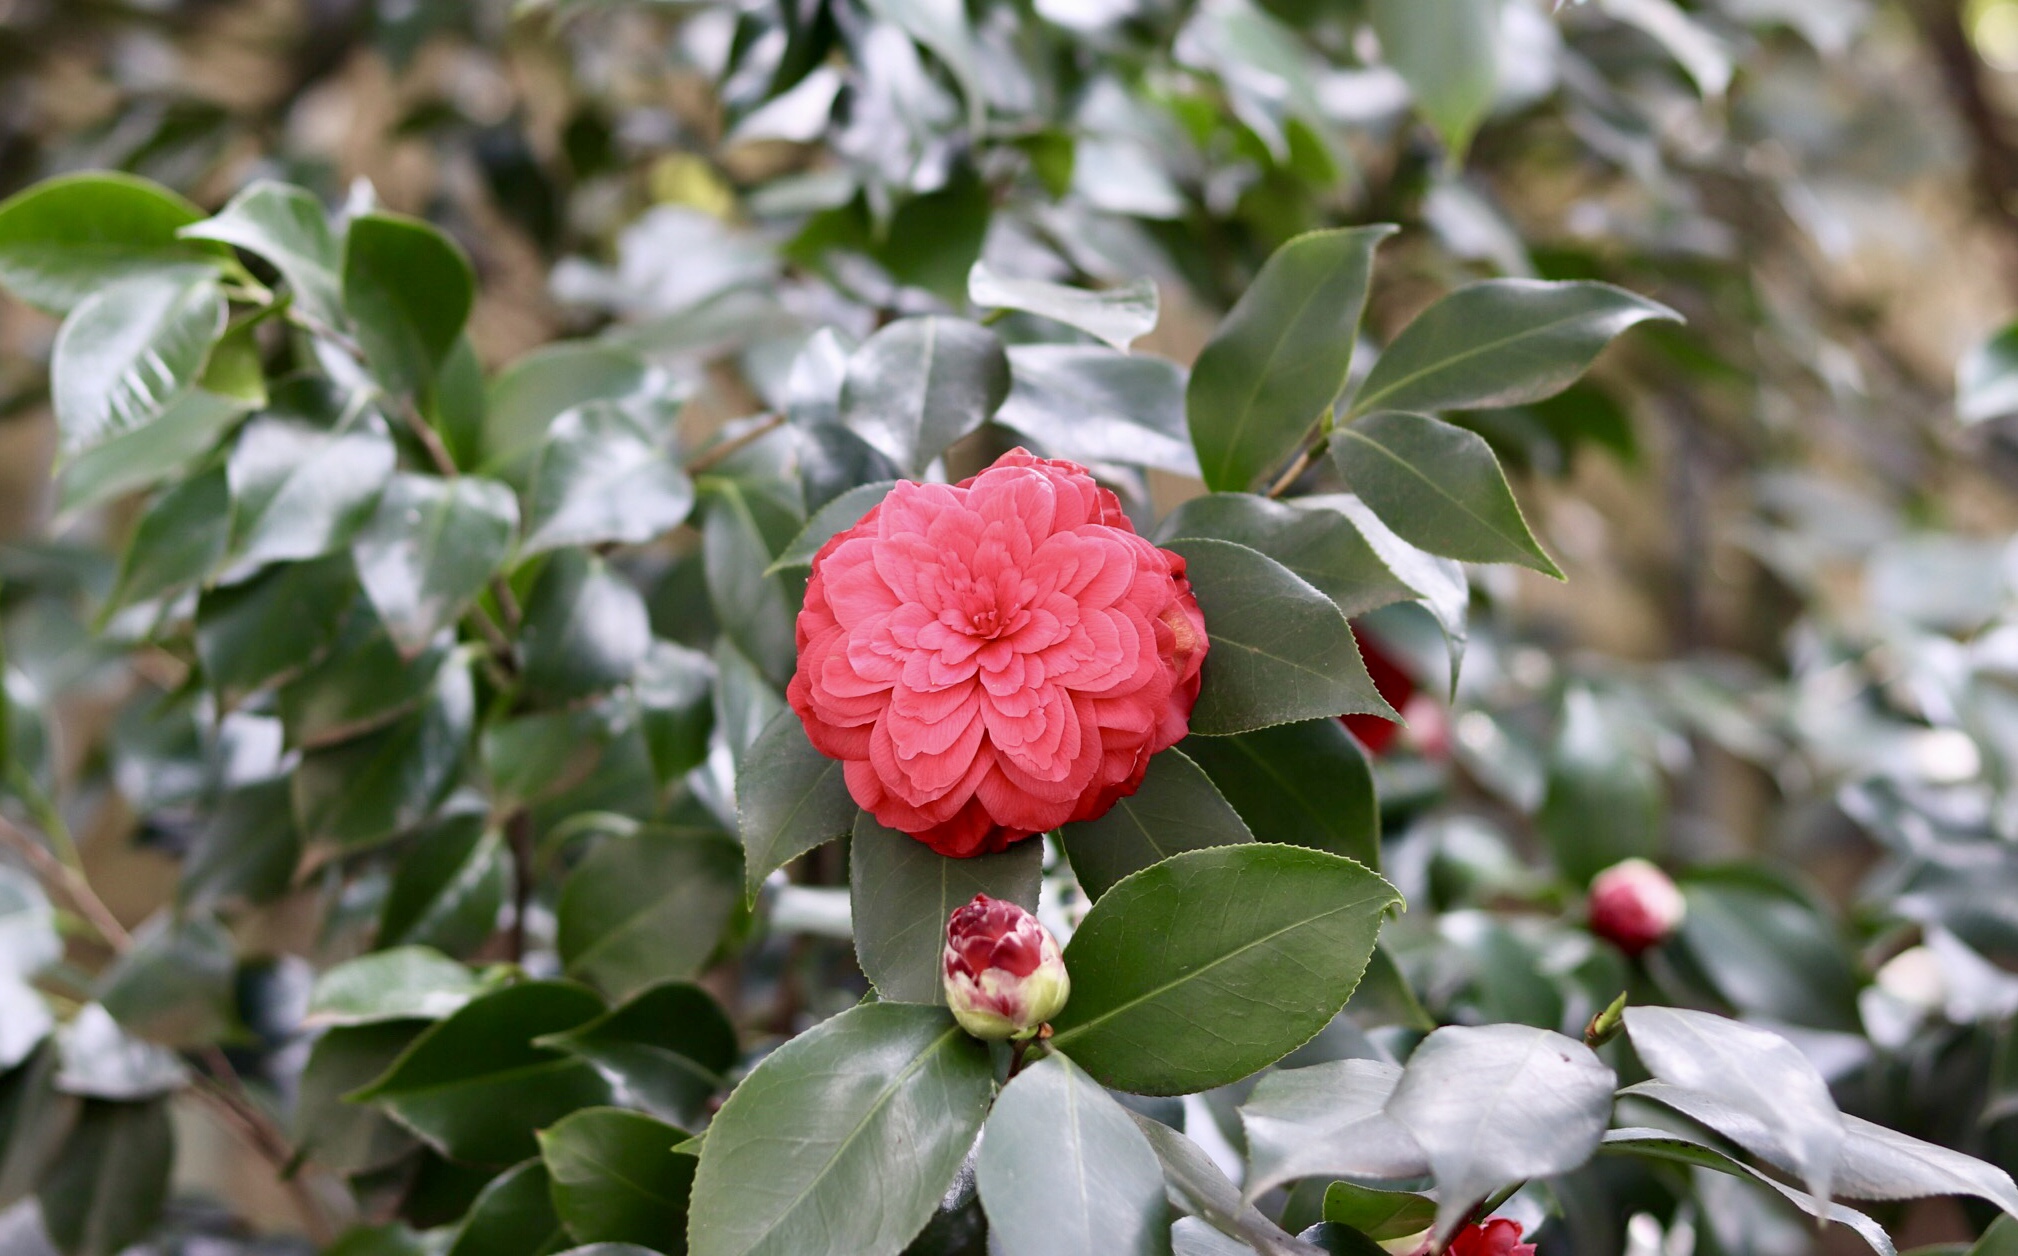
camellia, flower, plant, petal, red, flowering plant, natural environment, spring, botany, camellia sasanqua, theaceae, japanese camellia, leaf, branch